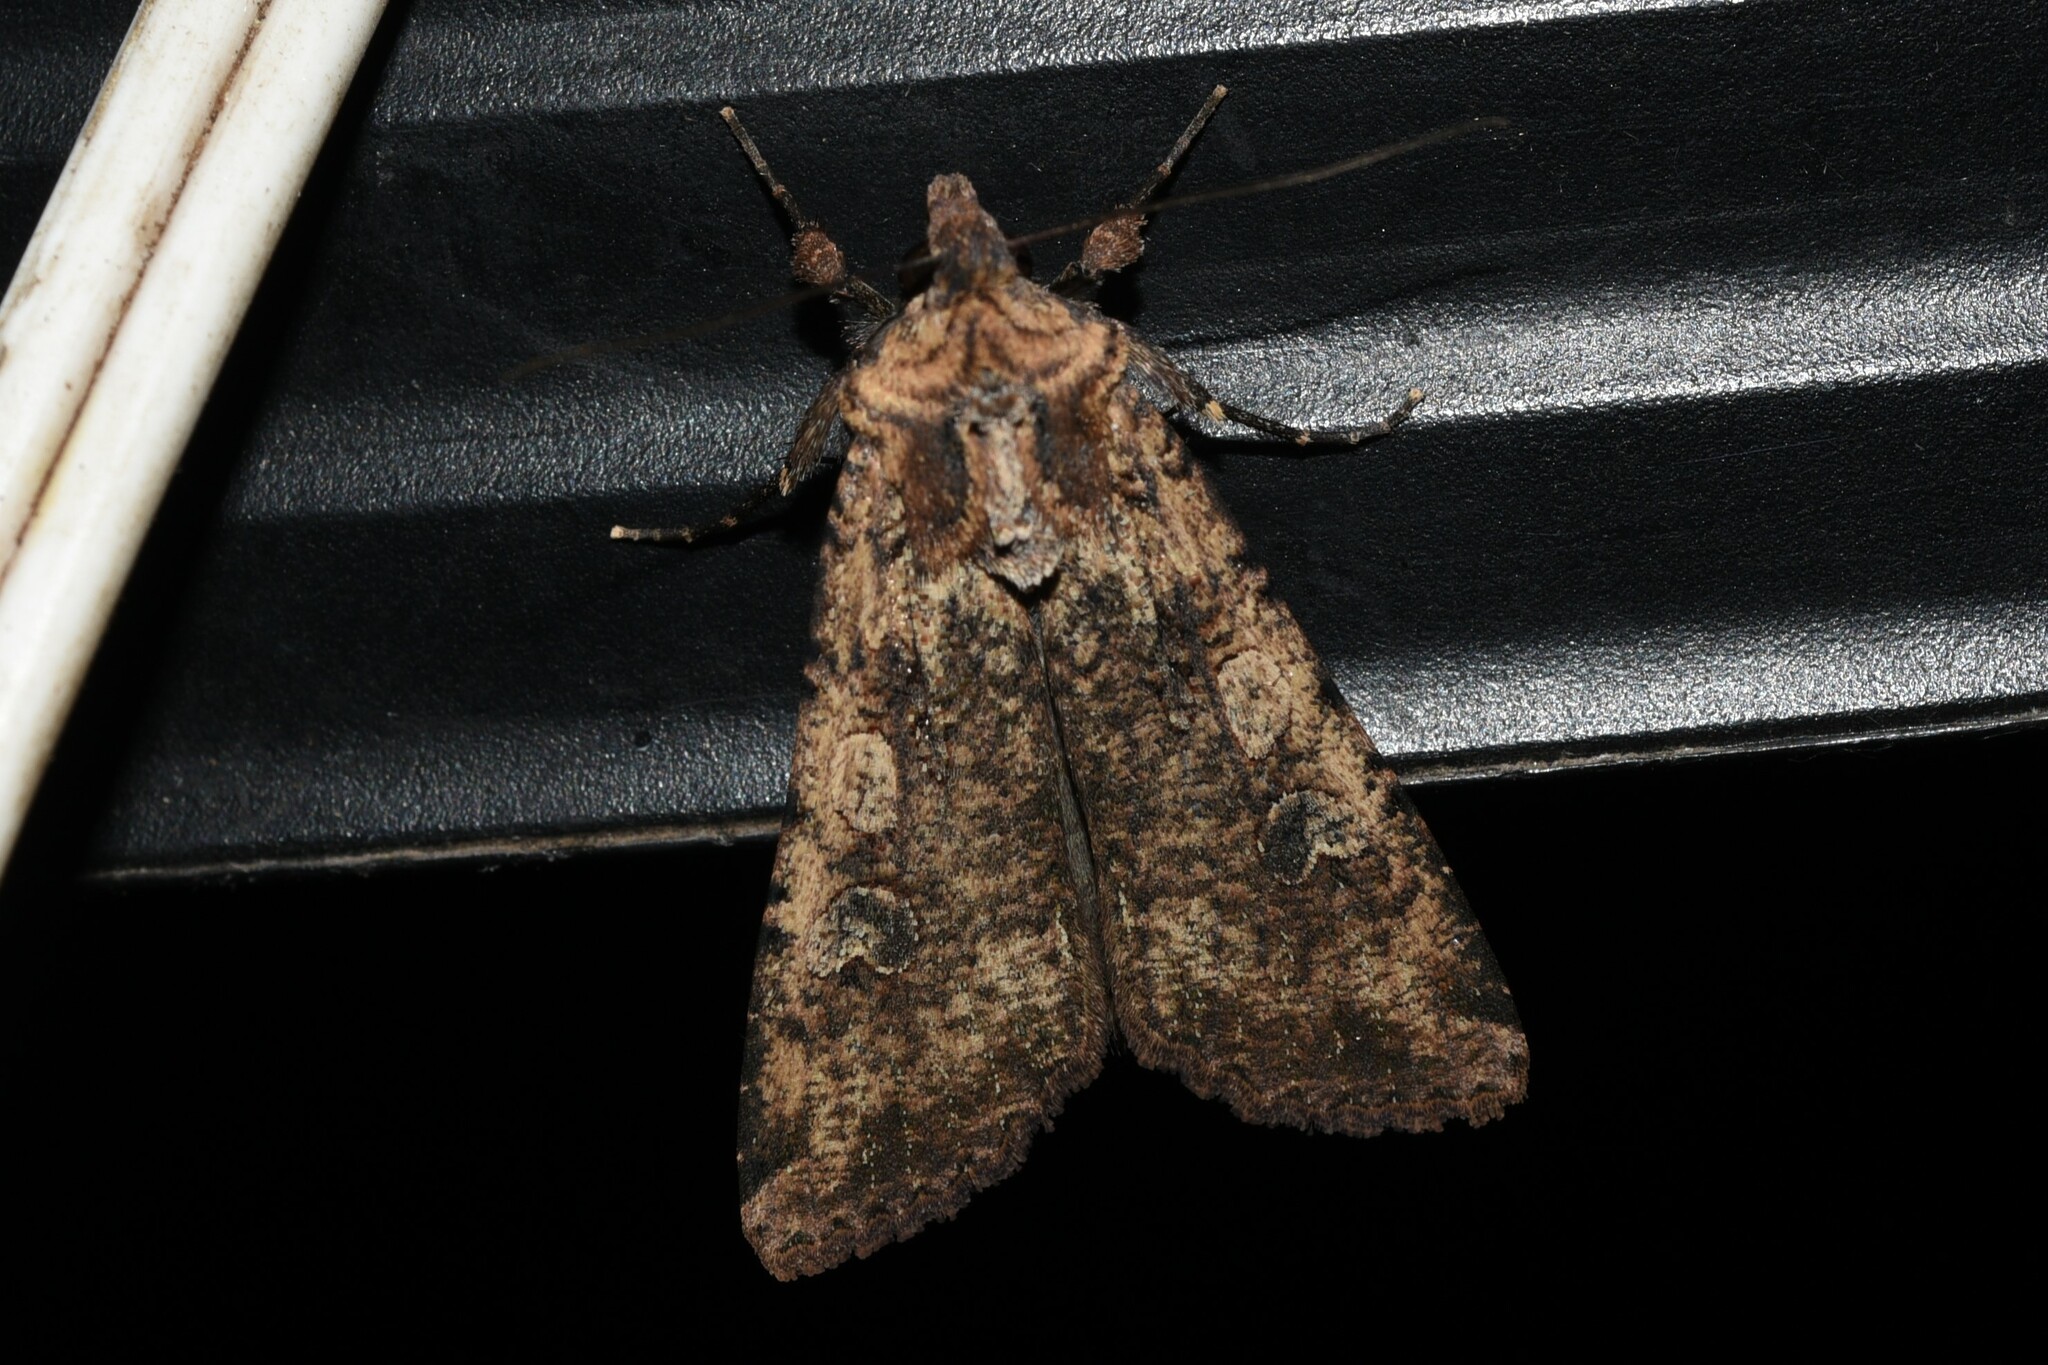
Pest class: cutworms